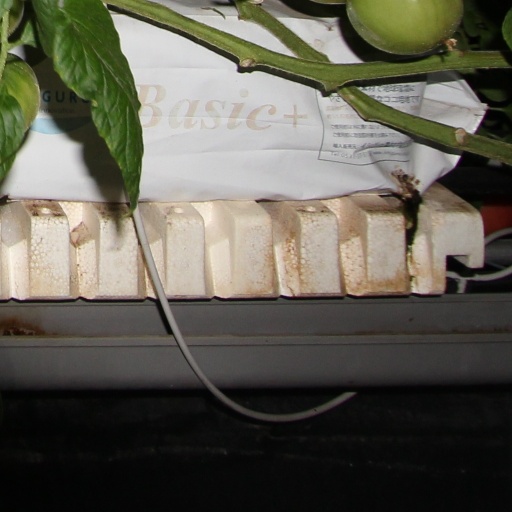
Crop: tomato